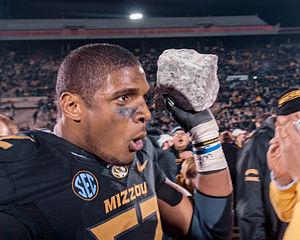
Le Arthur Ashe Courage Award est présenté comme étant une partie des ESPY Awards. Le prix a été nommé d'après le joueur de tennis américain Arthur Ashe. Bien qu'il s'agisse d'un prix axé sur le sport, il ne se limite pas aux personnes ou aux actions liées au sport, car il est attribué à toute personne dont les actions « transcendent le sport ». Selon ESPN, l'organisme responsable de l'attribution du prix, « les récipiendaires reflètent l'esprit d'Arthur Ashe, qui font preuve de force face à l'adversité, de courage face au danger et ont la volonté de défendre leurs convictions quel qu'en soit le prix à payer ».
Michael Alan Sam, Jr., né le 7 janvier 1990 à Galveston au Texas, est un américain, joueur professionnel de football américain.